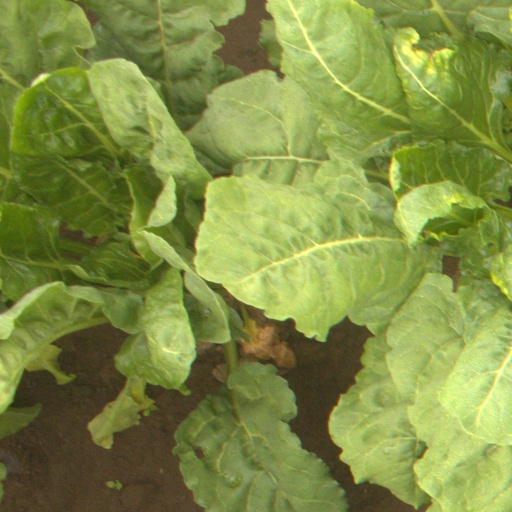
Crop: sugar beet